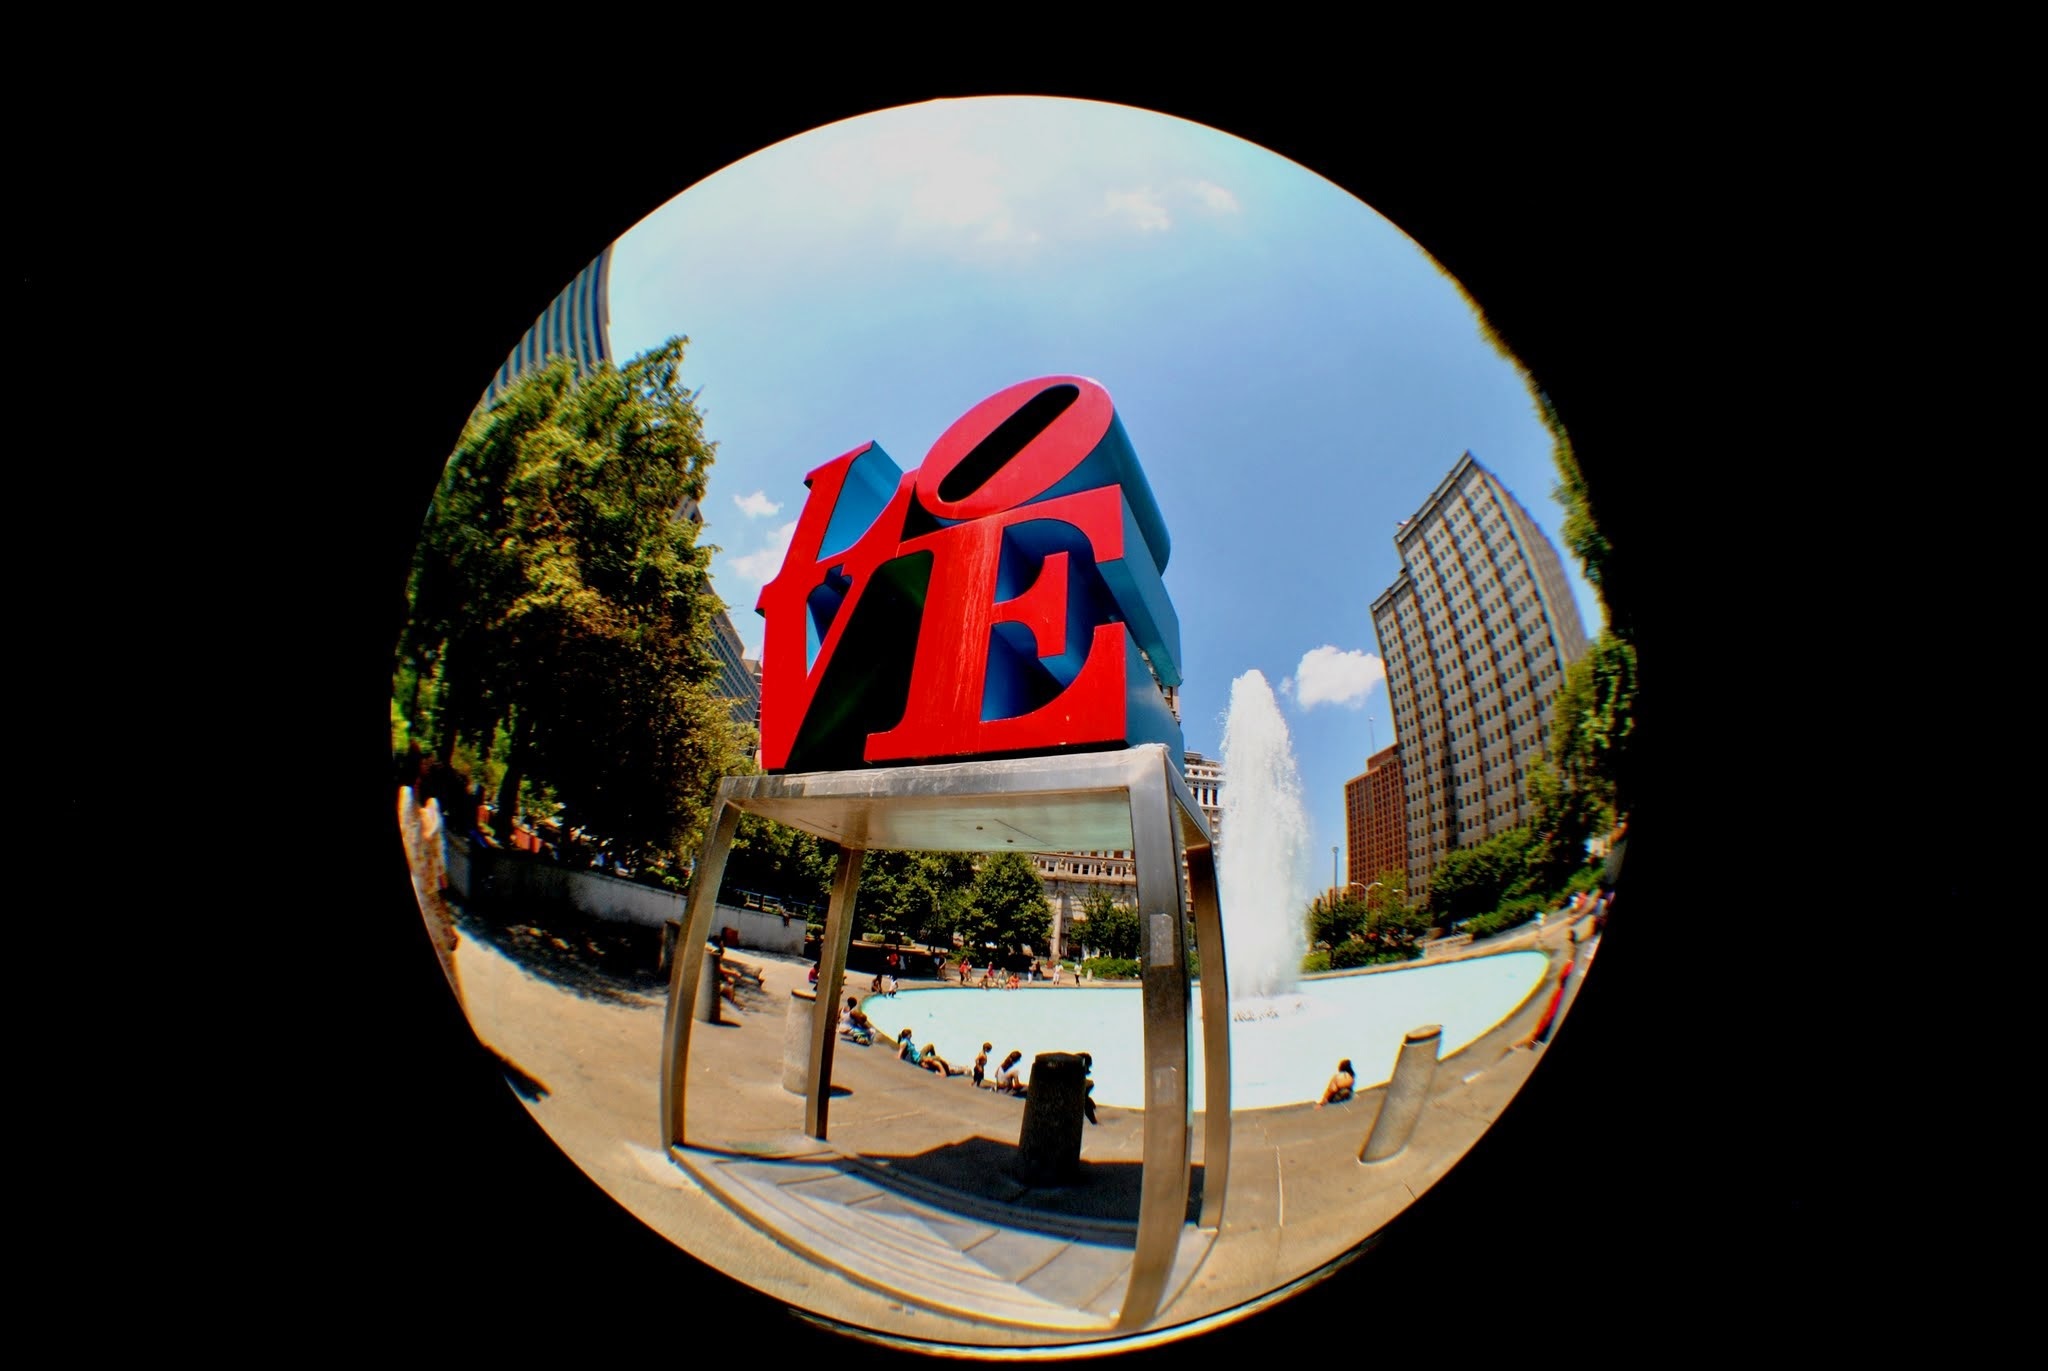
night, photography, reflection, vehicle, color, stadium, world, art, illustration, sphere, shape, fisheye lens, computer wallpaper